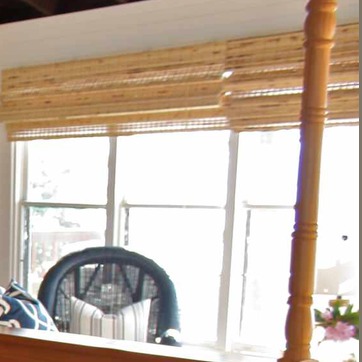
Material: glass